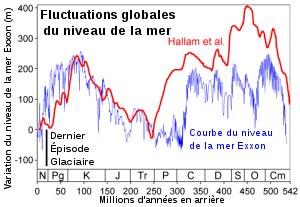
L’élévation du niveau de la mer est un phénomène constaté de nombreuses fois à l'échelle des temps géologiques sur l'ensemble de la Terre ; elle aboutit alors à une transgression marine. Elle peut être causée par des facteurs multiples et complexes qui résultent conjointement des effets des apports en eau des inlandsis, des calottes glaciaires et des glaciers, de l'expansion de l'eau sous l'effet de sa température, et de la variation de la répartition des masses d'eau sous l'effet des grands courants et des vents. L'élévation n'est pas uniforme ; elle varie selon les régions de l'océan. Il existe aussi, sur de grands pas de temps, des différences régionales temporelles liées aux courants et à la configuration des fonds et des côtes. Par ailleurs, les surcotes sont plus importantes dans les détroits exposés à des courants forts, en raison d'un effet de « goulet d'étranglement » face à l'onde de marée.
L'eustatisme est la variation du niveau moyen des mers, à ne pas confondre avec l'isostasie. « Ce facteur contrôle l'épaisseur de la tranche d'eau et donc principalement l'extension latérale du bassin ». C'est un phénomène cyclique de lentes montées et descentes du niveau marin.